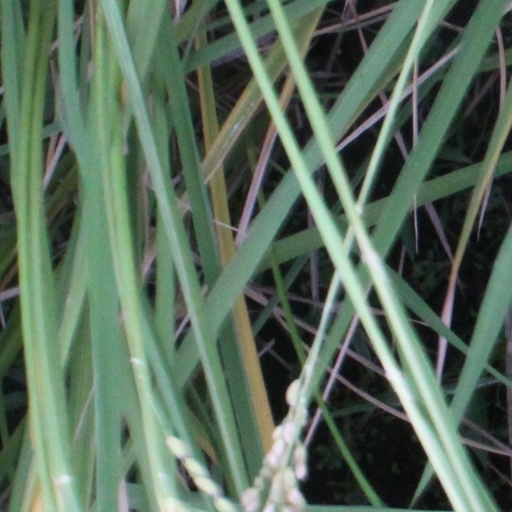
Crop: rice